Kyrenia (ship)

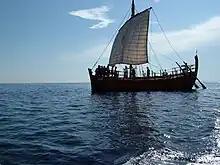
The Kyrenia Liberty Ship (photo taken at October 2012)

In 1985, the President and founder of the Hellenic Institute for the Preservation of Nautical Tradition (HIPNT) Harry Tzalas in close cooperation with Michael Katzev and ancient ship re-constructor Richard Steffy with a number of Greek experts on traditional boat building and underwater archaeology, completed a full-size, sailing reconstruction of the ship, known as "Kyrenia II". The ship was constructed following an exact procedure as the one followed by the ancient boatbuilder of the ancient ship of Kyrenia. This was achieved at the Manolis Psaros boatyard in Piraeus Greece. "Kyrenia II" is often used as a floating ambassador of Cypriot culture, and has visited many parts of the world. In 1986, it visited New York City; in 1988, Japan; and in 1989, West Germany.